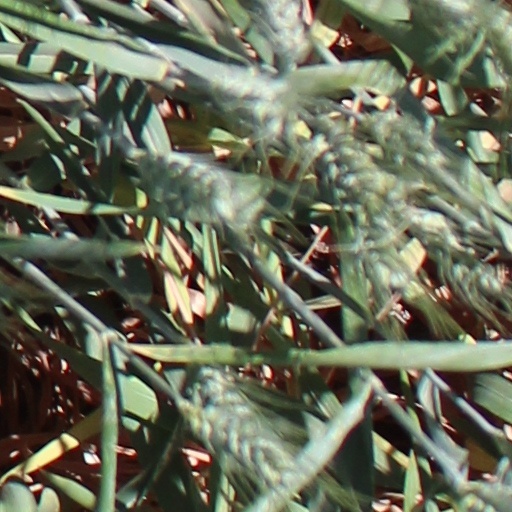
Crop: wheat